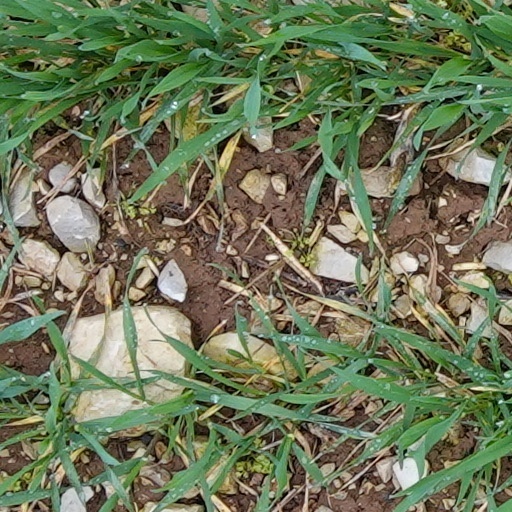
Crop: wheat